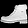
Label: Ankle boot